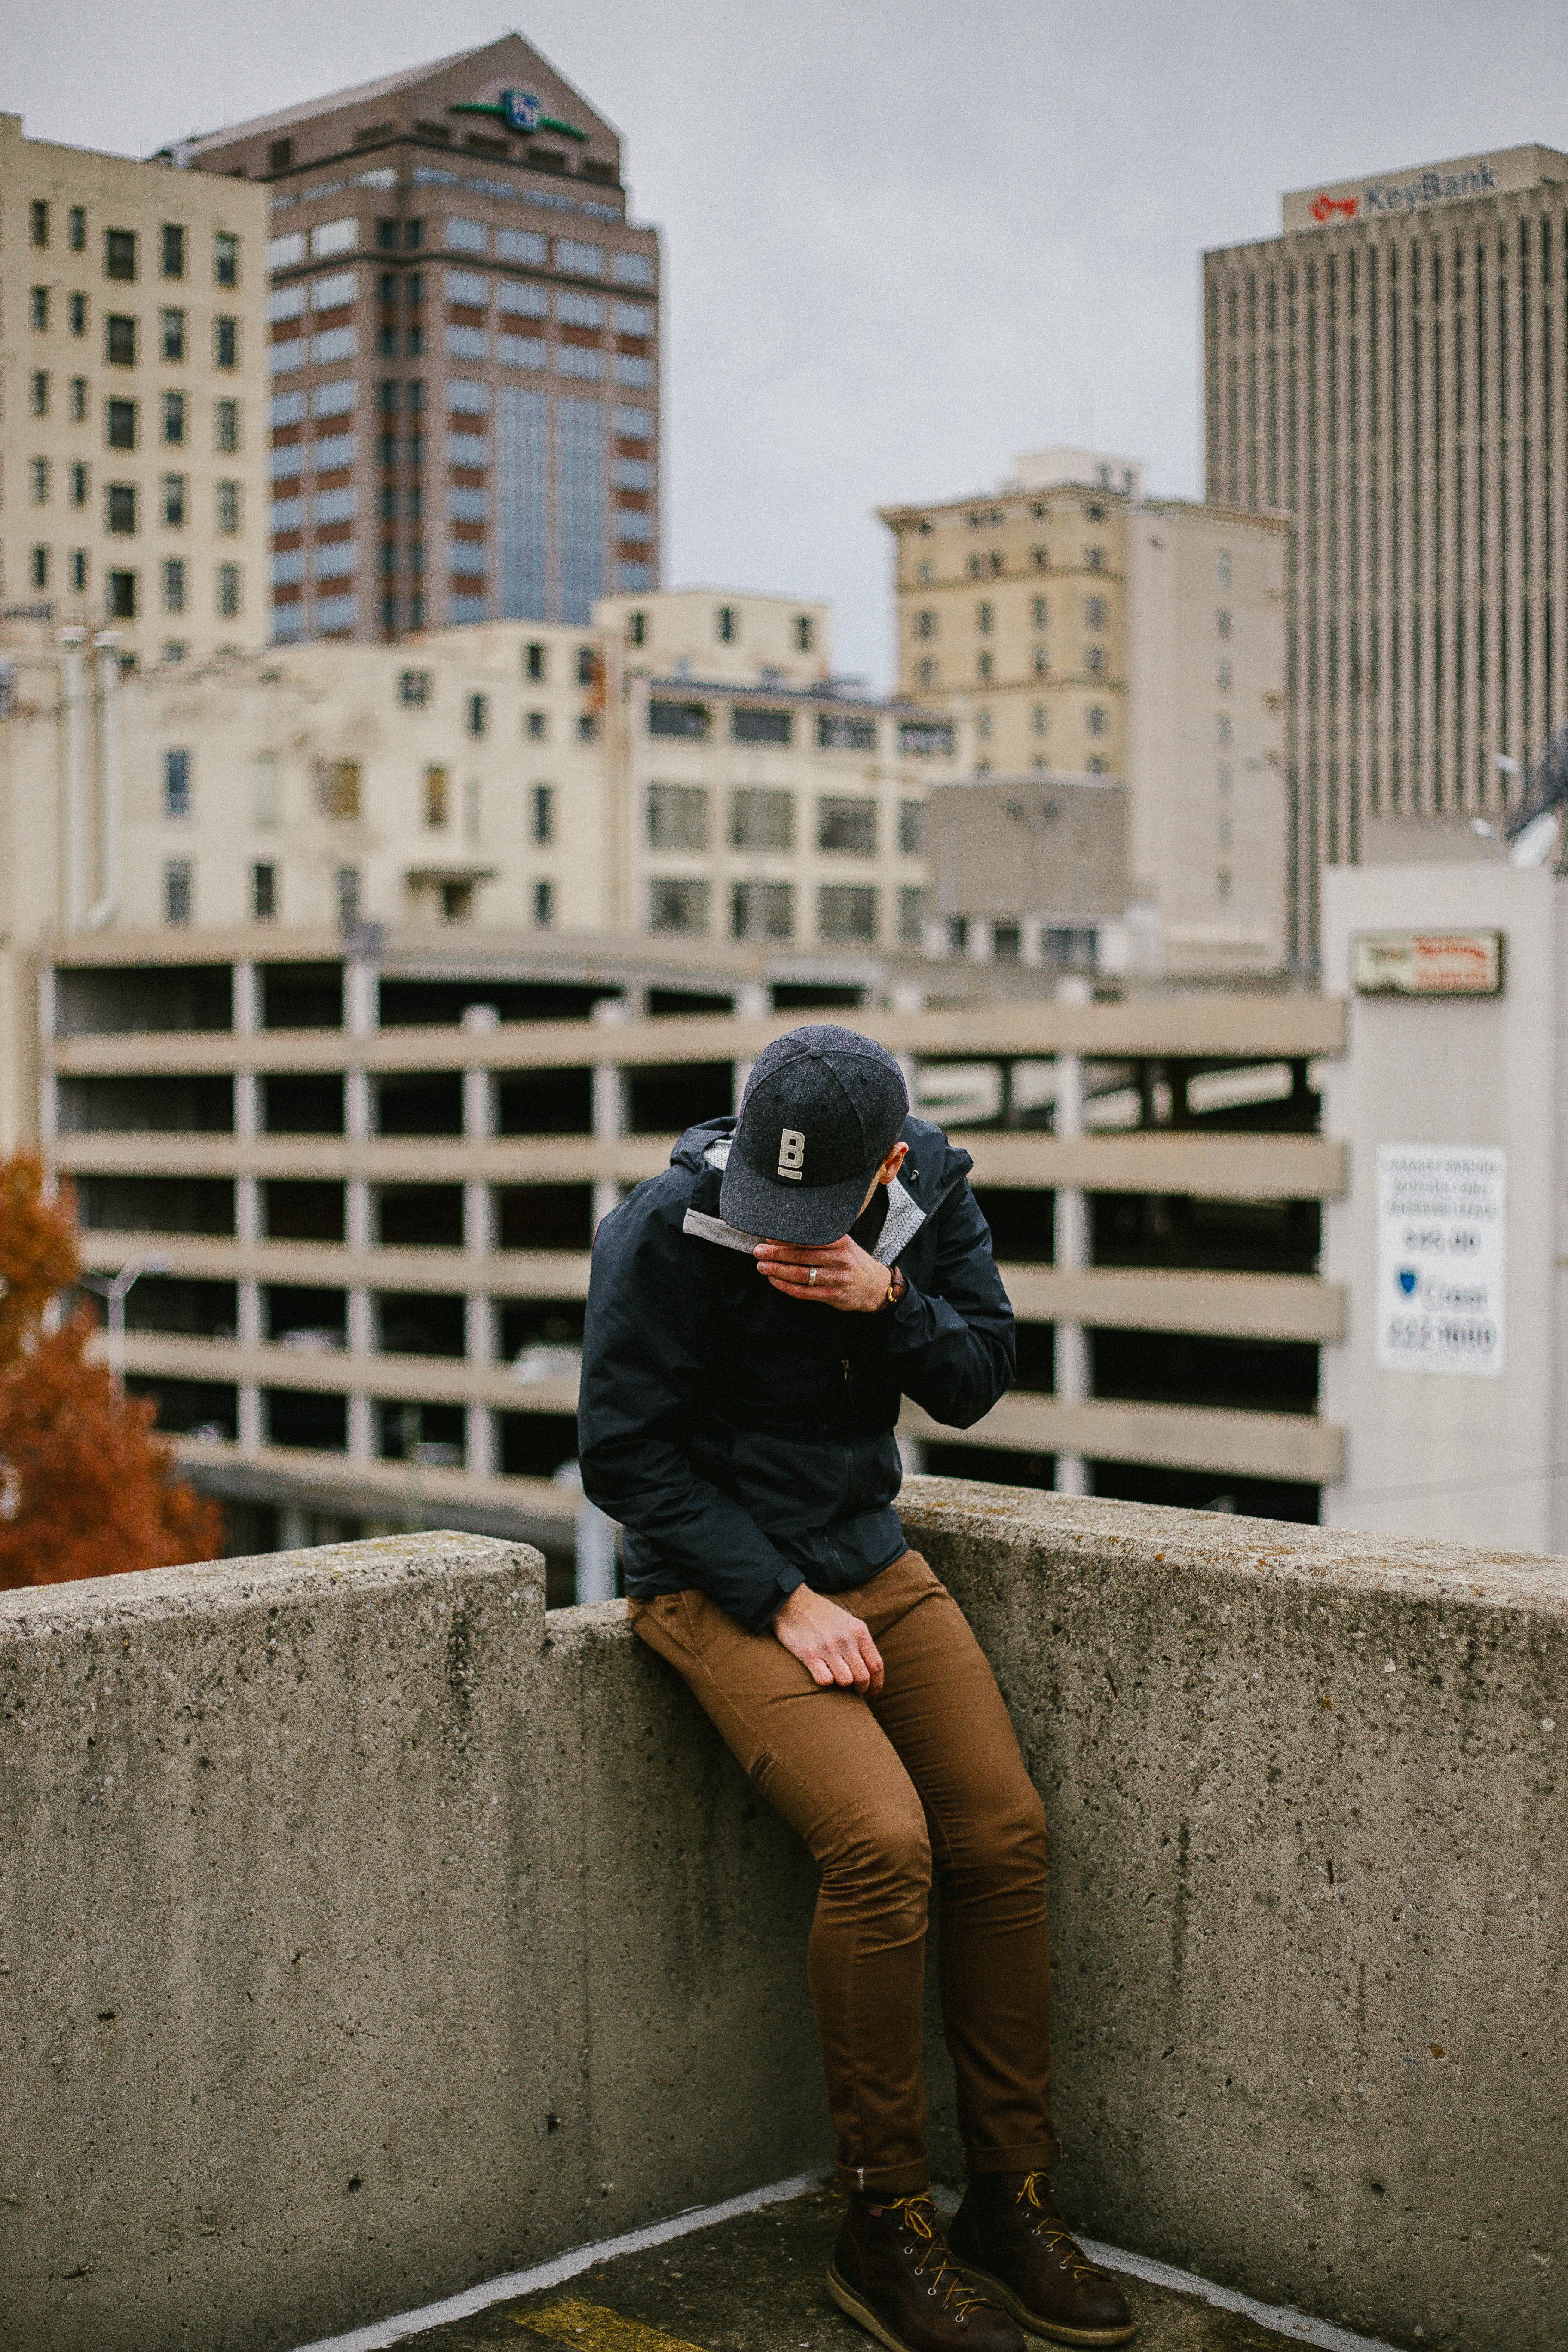
man, person, road, street, male, guy, color, sitting, caucasian, infrastructure, photograph, interaction